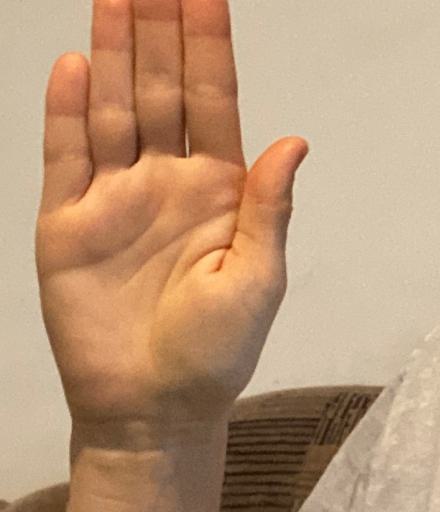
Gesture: stop